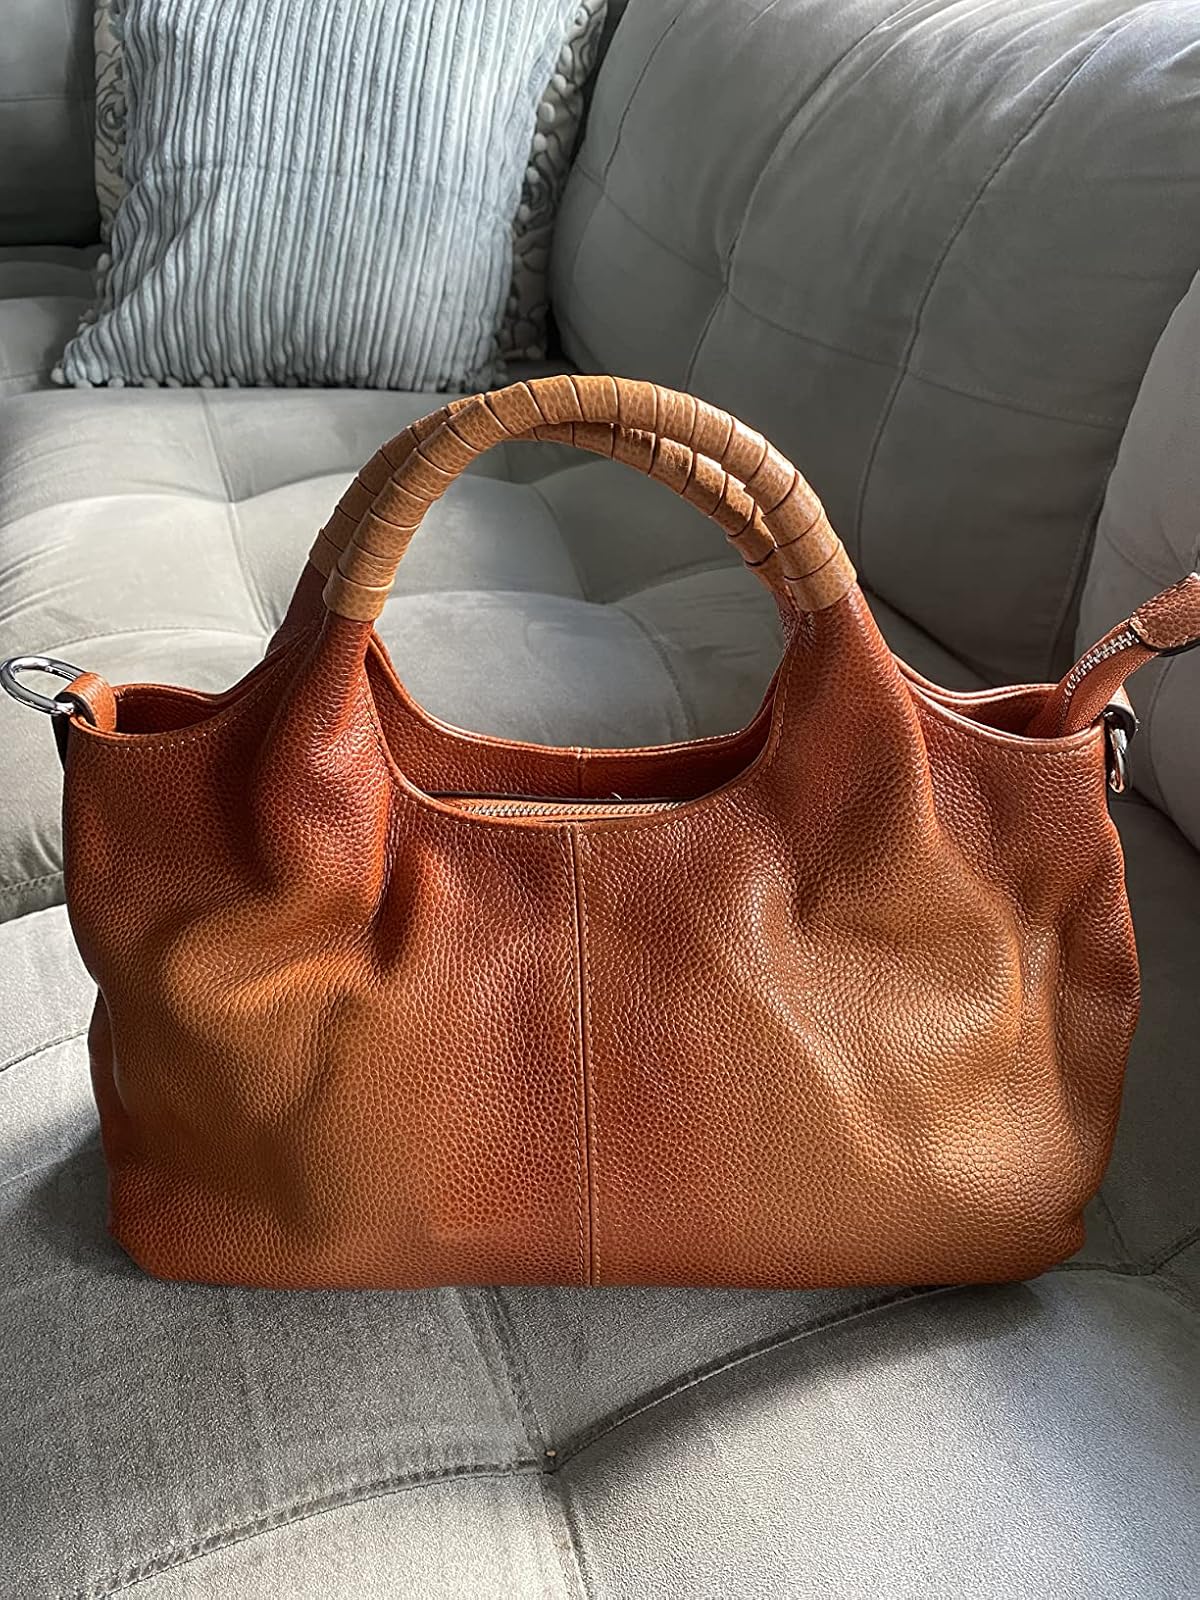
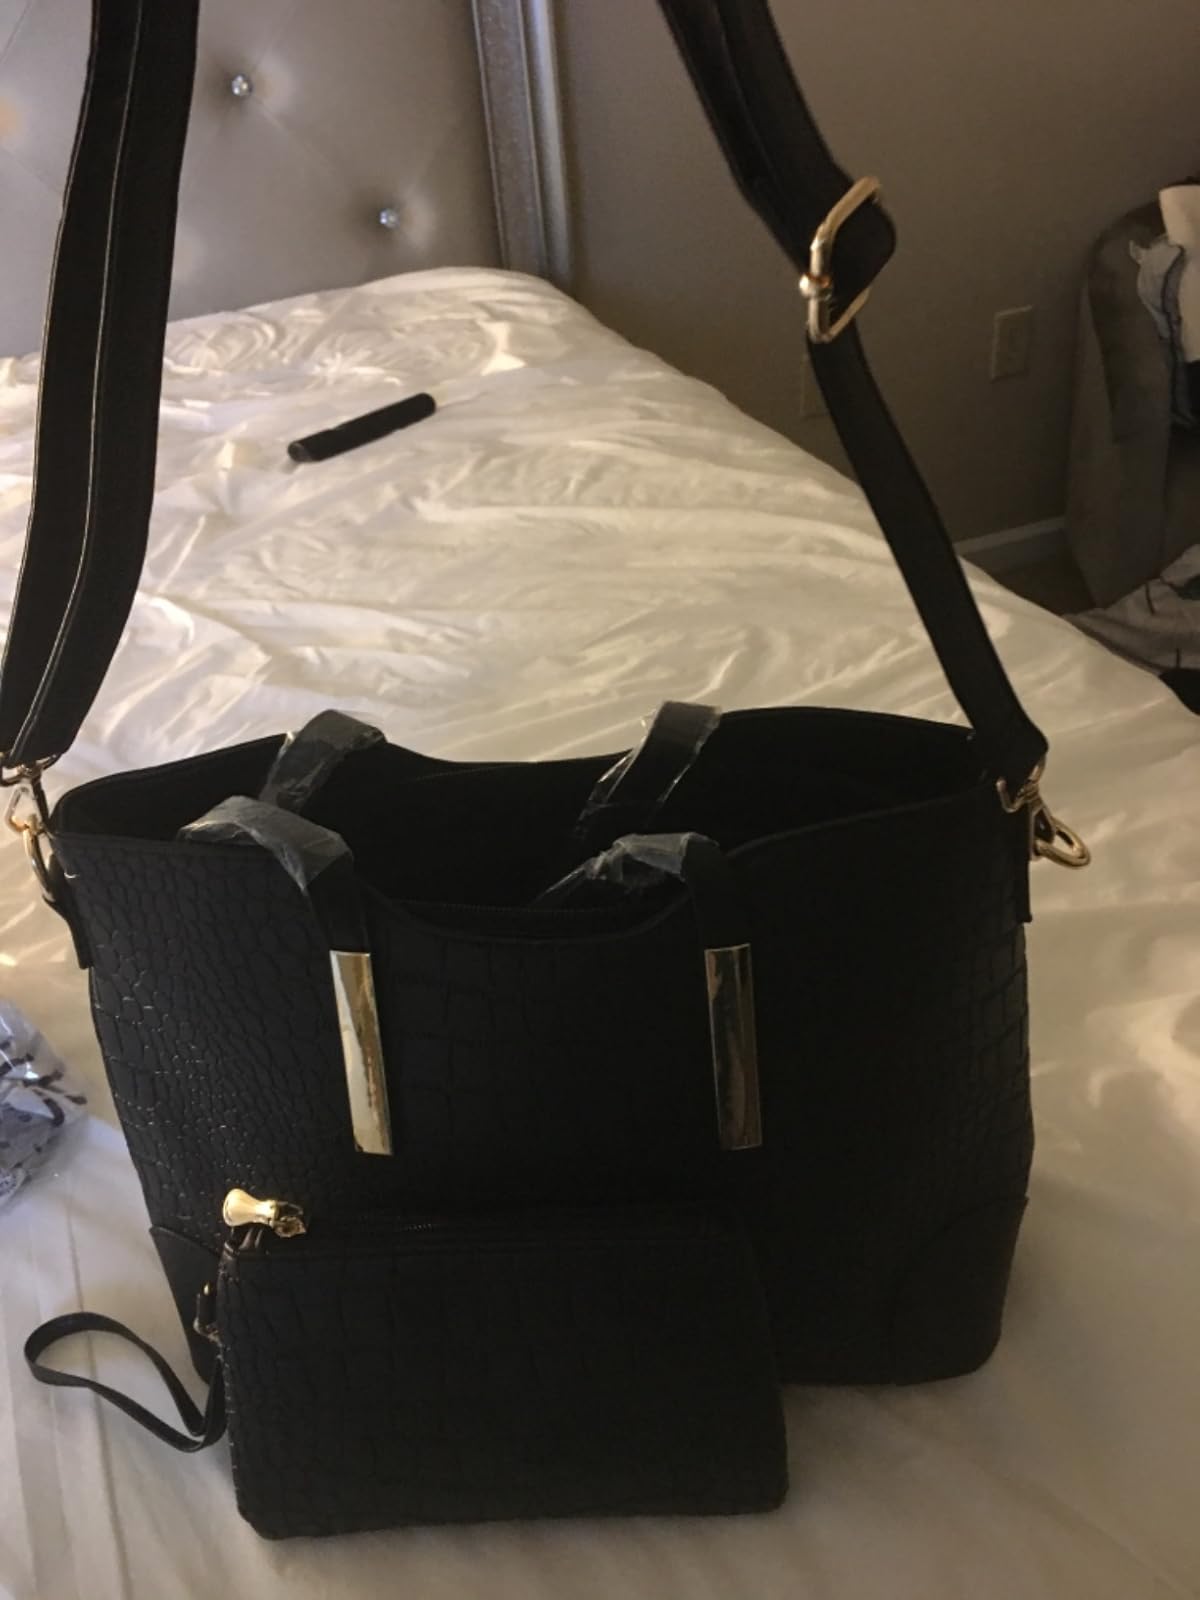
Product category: accessories_handbag
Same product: no